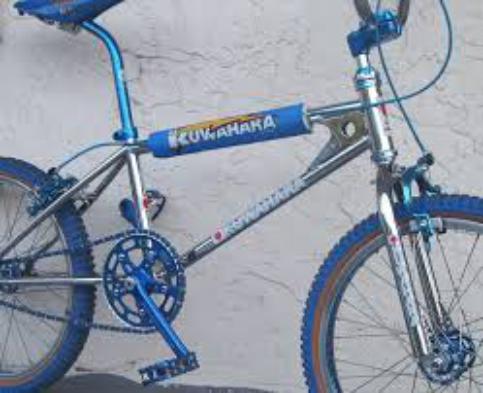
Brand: Kuwahara
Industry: Transportation